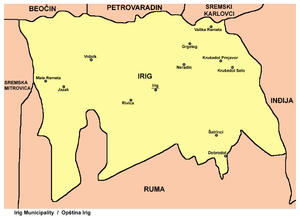
Mala Remeta est un village de Serbie situé dans la province autonome de Voïvodine. Il fait partie de la municipalité d’Irig dans le district de Syrmie. Au recensement de 2011, il comptait 130 habitants.
Rivica est un village de Serbie situé dans la province autonome de Voïvodine. Il fait partie de la municipalité d’Irig dans le district de Syrmie. Au recensement de 2011, il comptait 620 habitants.
Grgeteg est un village de Serbie situé dans la province autonome de Voïvodine. Il fait partie de la municipalité d’Irig dans le district de Syrmie. Au recensement de 2011, il comptait 76 habitants.
Irig est une ville et une municipalité de Serbie situées dans la province autonome de Voïvodine. Elles font partie du district de Syrmie. Au recensement de 2011, la ville comptait 4 415 habitants et la municipalité dont elle est le centre 10 866.
Krušedol Prnjavor est un village de Serbie situé dans la province autonome de Voïvodine. Il fait partie de la municipalité d’Irig dans le district de Syrmie. Au recensement de 2011, il comptait 234 habitants.
Šatrinci est un village de Serbie situé dans la province autonome de Voïvodine. Il fait partie de la municipalité d’Irig dans le district de Syrmie. Au recensement de 2011, il comptait 373 habitants.
Jazak est un village de Serbie situé dans la province autonome de Voïvodine. Il fait partie de la municipalité d’Irig dans le district de Syrmie. Au recensement de 2011, il comptait 960 habitants.
Vrdnik est une localité de Serbie située dans la province autonome de Voïvodine. Elle fait partie de la municipalité d’Irig dans le district de Syrmie. Au recensement de 2011, elle comptait 3 092 habitants.
Neradin est un village de Serbie situé dans la province autonome de Voïvodine. Il fait partie de la municipalité d’Irig dans le district de Syrmie. Au recensement de 2011, il comptait 475 habitants.
Krušedol Selo est un village de Serbie situé dans la province autonome de Voïvodine. Il fait partie de la municipalité d’Irig dans le district de Syrmie. Au recensement de 2011, il comptait 340 habitants.
Dobrodol est un village de Serbie situé dans la province autonome de Voïvodine. Il fait partie de la municipalité d’Irig dans le district de Syrmie. Au recensement de 2011, il comptait 107 habitants.
Velika Remeta est un village de Serbie situé dans la province autonome de Voïvodine. Il fait partie de la municipalité d’Irig dans le district de Syrmie. Au recensement de 2011, il comptait 44 habitants.